Cessna Citation X

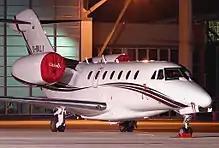
The area ruled fuselage

A significant amount of effort throughout the design process was directed towards reducing the Citation X's total drag. The resulting design includes an area-ruled fuselage for efficient transonic flight and a highly swept supercritical wing. The Citation X's wing is slung below the fuselage rather than passing through it. This allows increased volume in the fuselage, a one-piece wing, and simplified wing-fuselage connections.